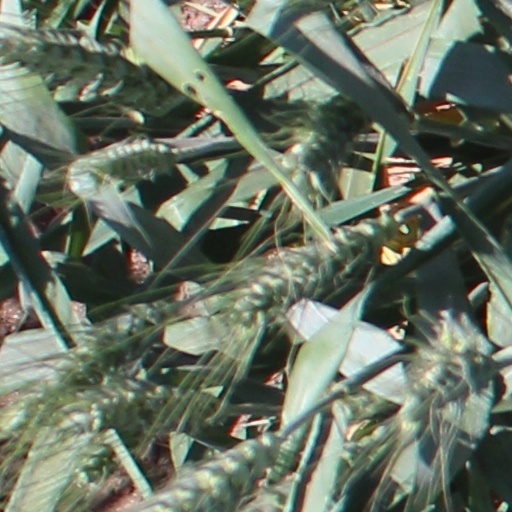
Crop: wheat